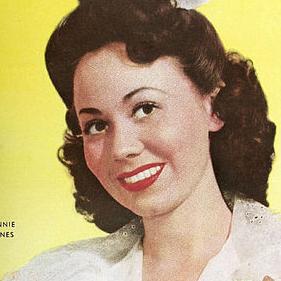
Age: 21